Answer in natural language. Consider the 3D positions of the objects in the scene and not just the 2D positions in the image. Is the centerpoint of  black open-shelf tv stand at a higher height than Television? Choose between the following options: yes or no
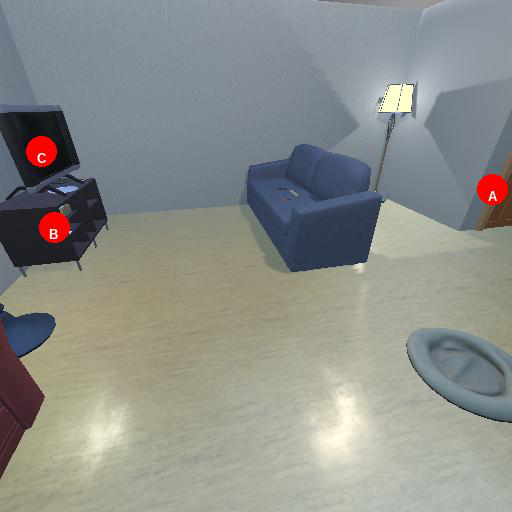
<answer>no</answer>